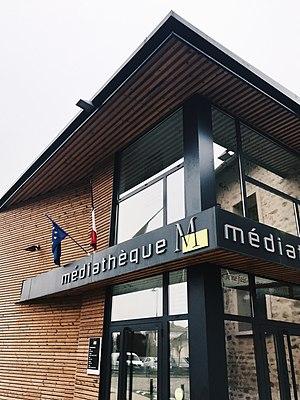
Médiathèque municipale.
Verneuil-sur-Seine est une commune du département des Yvelines, dans la région Île-de-France, en France, située à 15 km environ au nord-ouest de Saint-Germain-en-Laye.